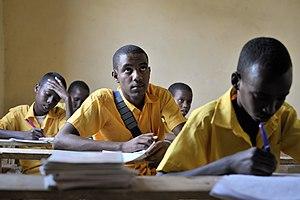
Etudiants assis en classe au Centre Abdi Hawa en Somalie, septembre 2013.
Hawa Abdi, née le 28 mai 1947 à Mogadiscio et morte le 5 août 2020 Mogadiscio, est une gynécologue et militante des droits de l'Homme somalienne. Elle a fondé et dirigé la Fondation Dr. Hawa Abdi, une organisation caritative.